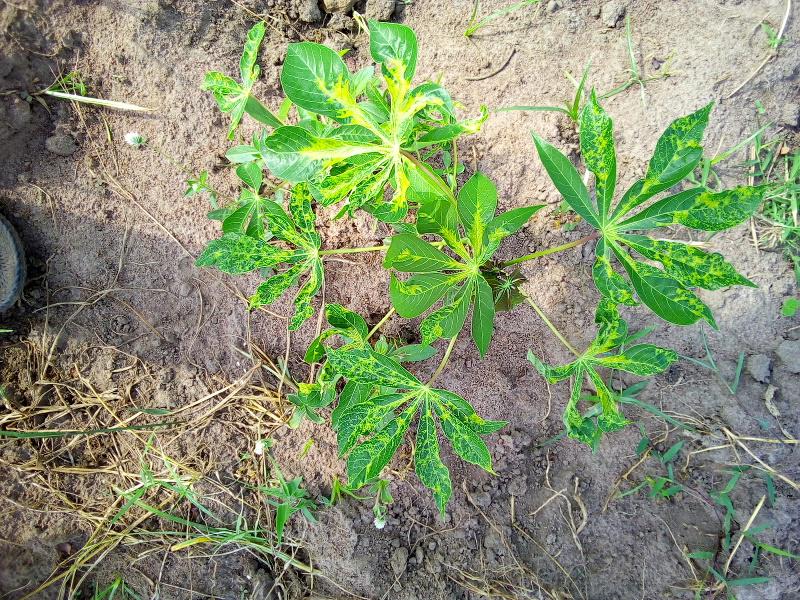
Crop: cassava
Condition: mosaic_disease